Pulpí Geode

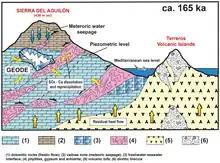
Schematic

The latest scientific research, on the origin of the geode, was published on 23 March 2022; the research was led by Fernando Gázquez of the University of Almeria, with the conclusion that the gypsum crystals were formed between 164 ± 15 thousand and 60 thousand years ago, in the upper Pleistocene, from a freshwater aquifer (with very little evidence of brackish or sea water, as suggested previously).